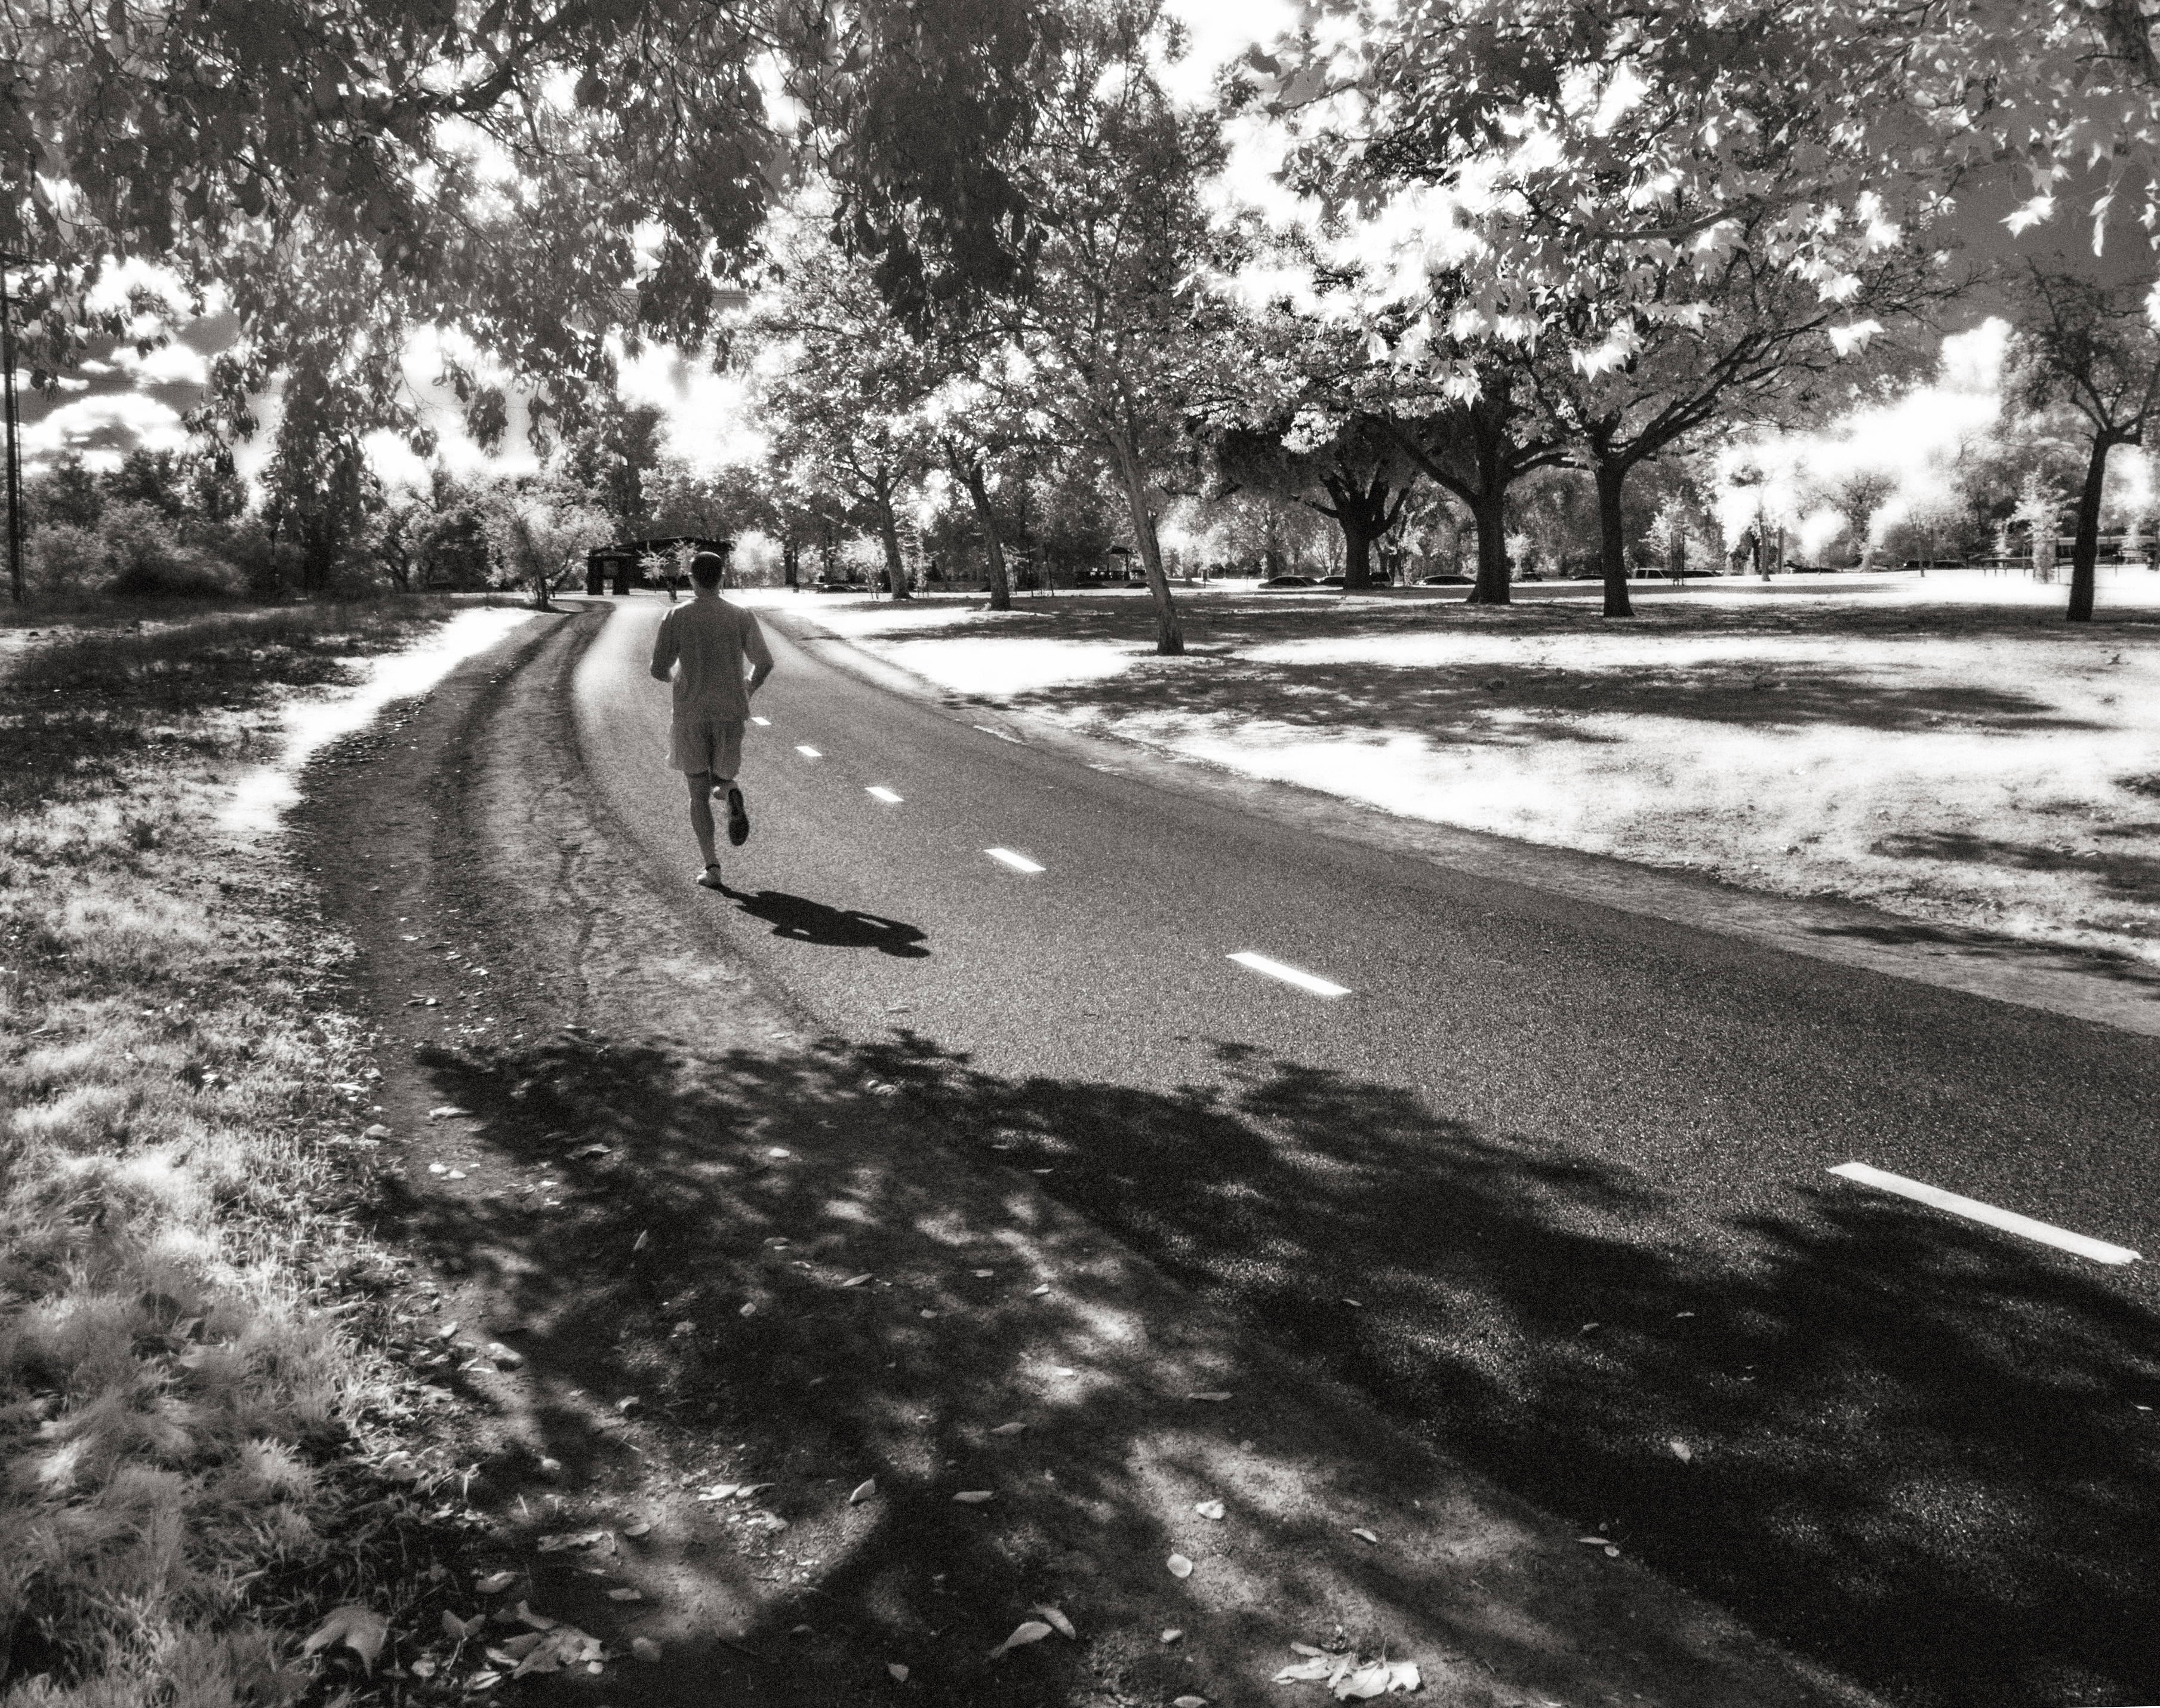
tree, snow, winter, black and white, road, asphalt, weather, monochrome, lane, season, infrastructure, americanriver, infrared, road surface, monochrome photography